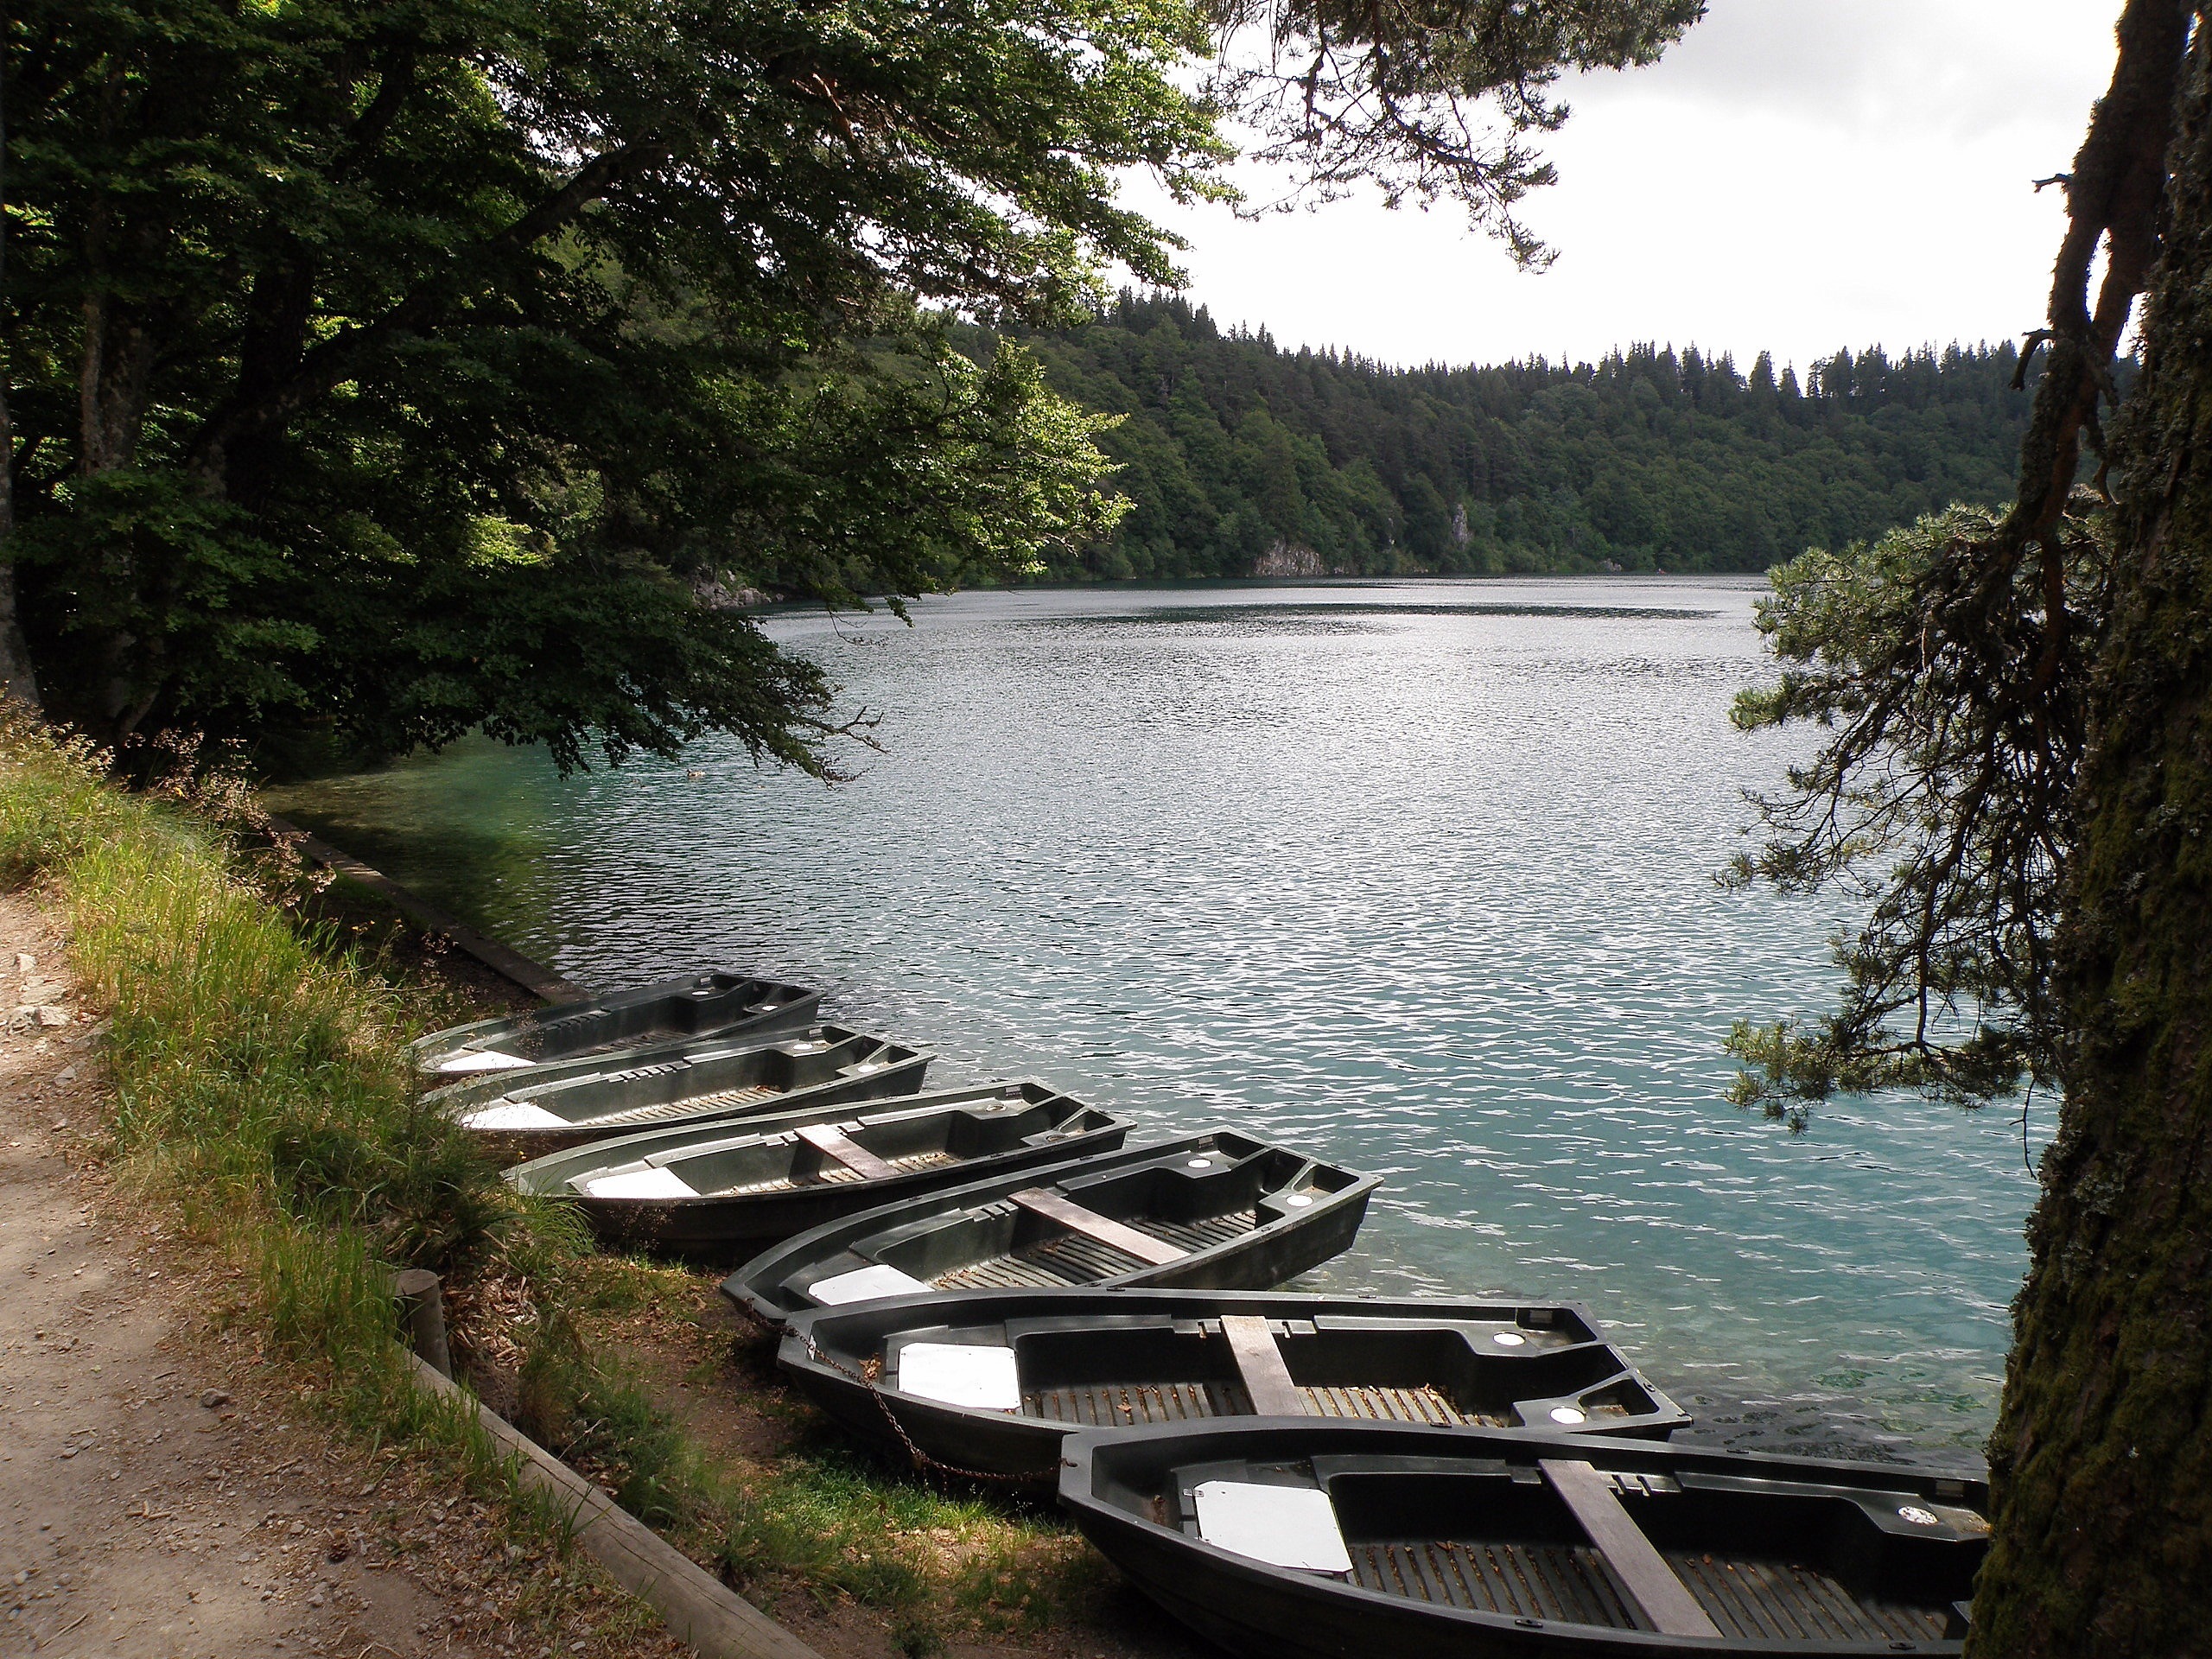
water, nature, forest, sky, countryside, shore, lake, river, country, shoreline, france, vehicle, scenic, reservoir, waterway, body of water, trees, woods, outside, clouds, boats, loch, summer spring